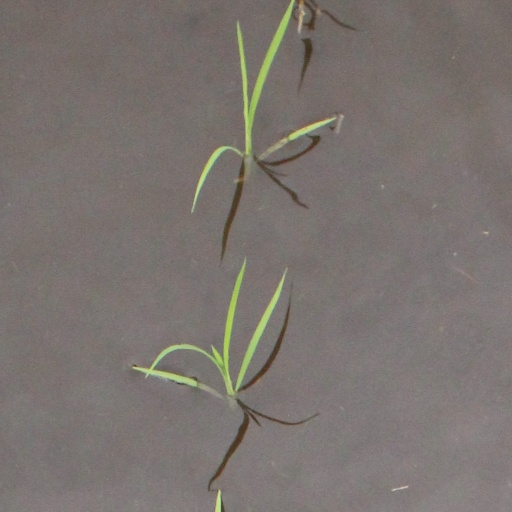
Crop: rice